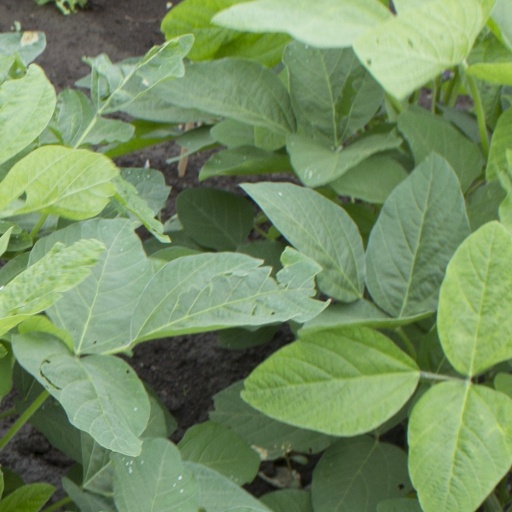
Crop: soybean